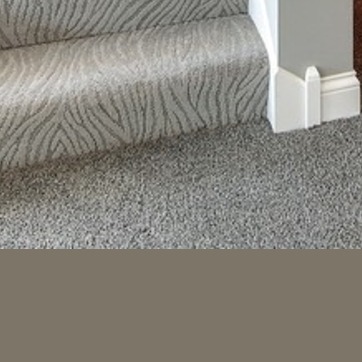
Material: carpet